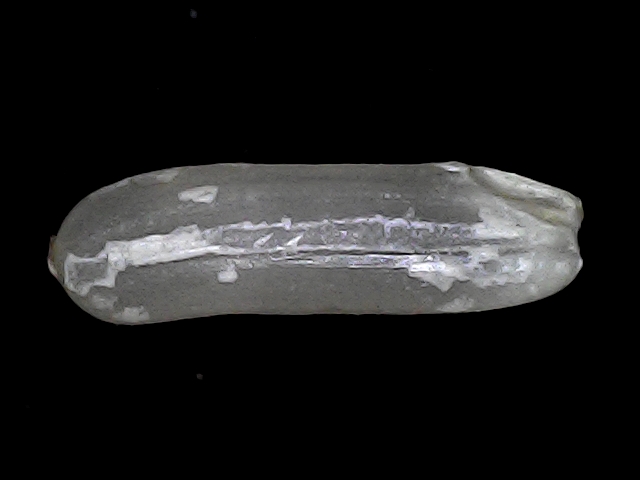
Rice variety: BRRI102